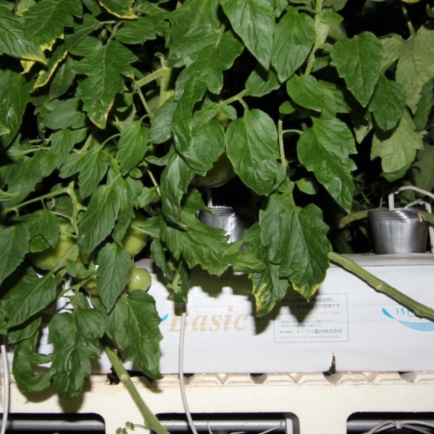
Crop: tomato